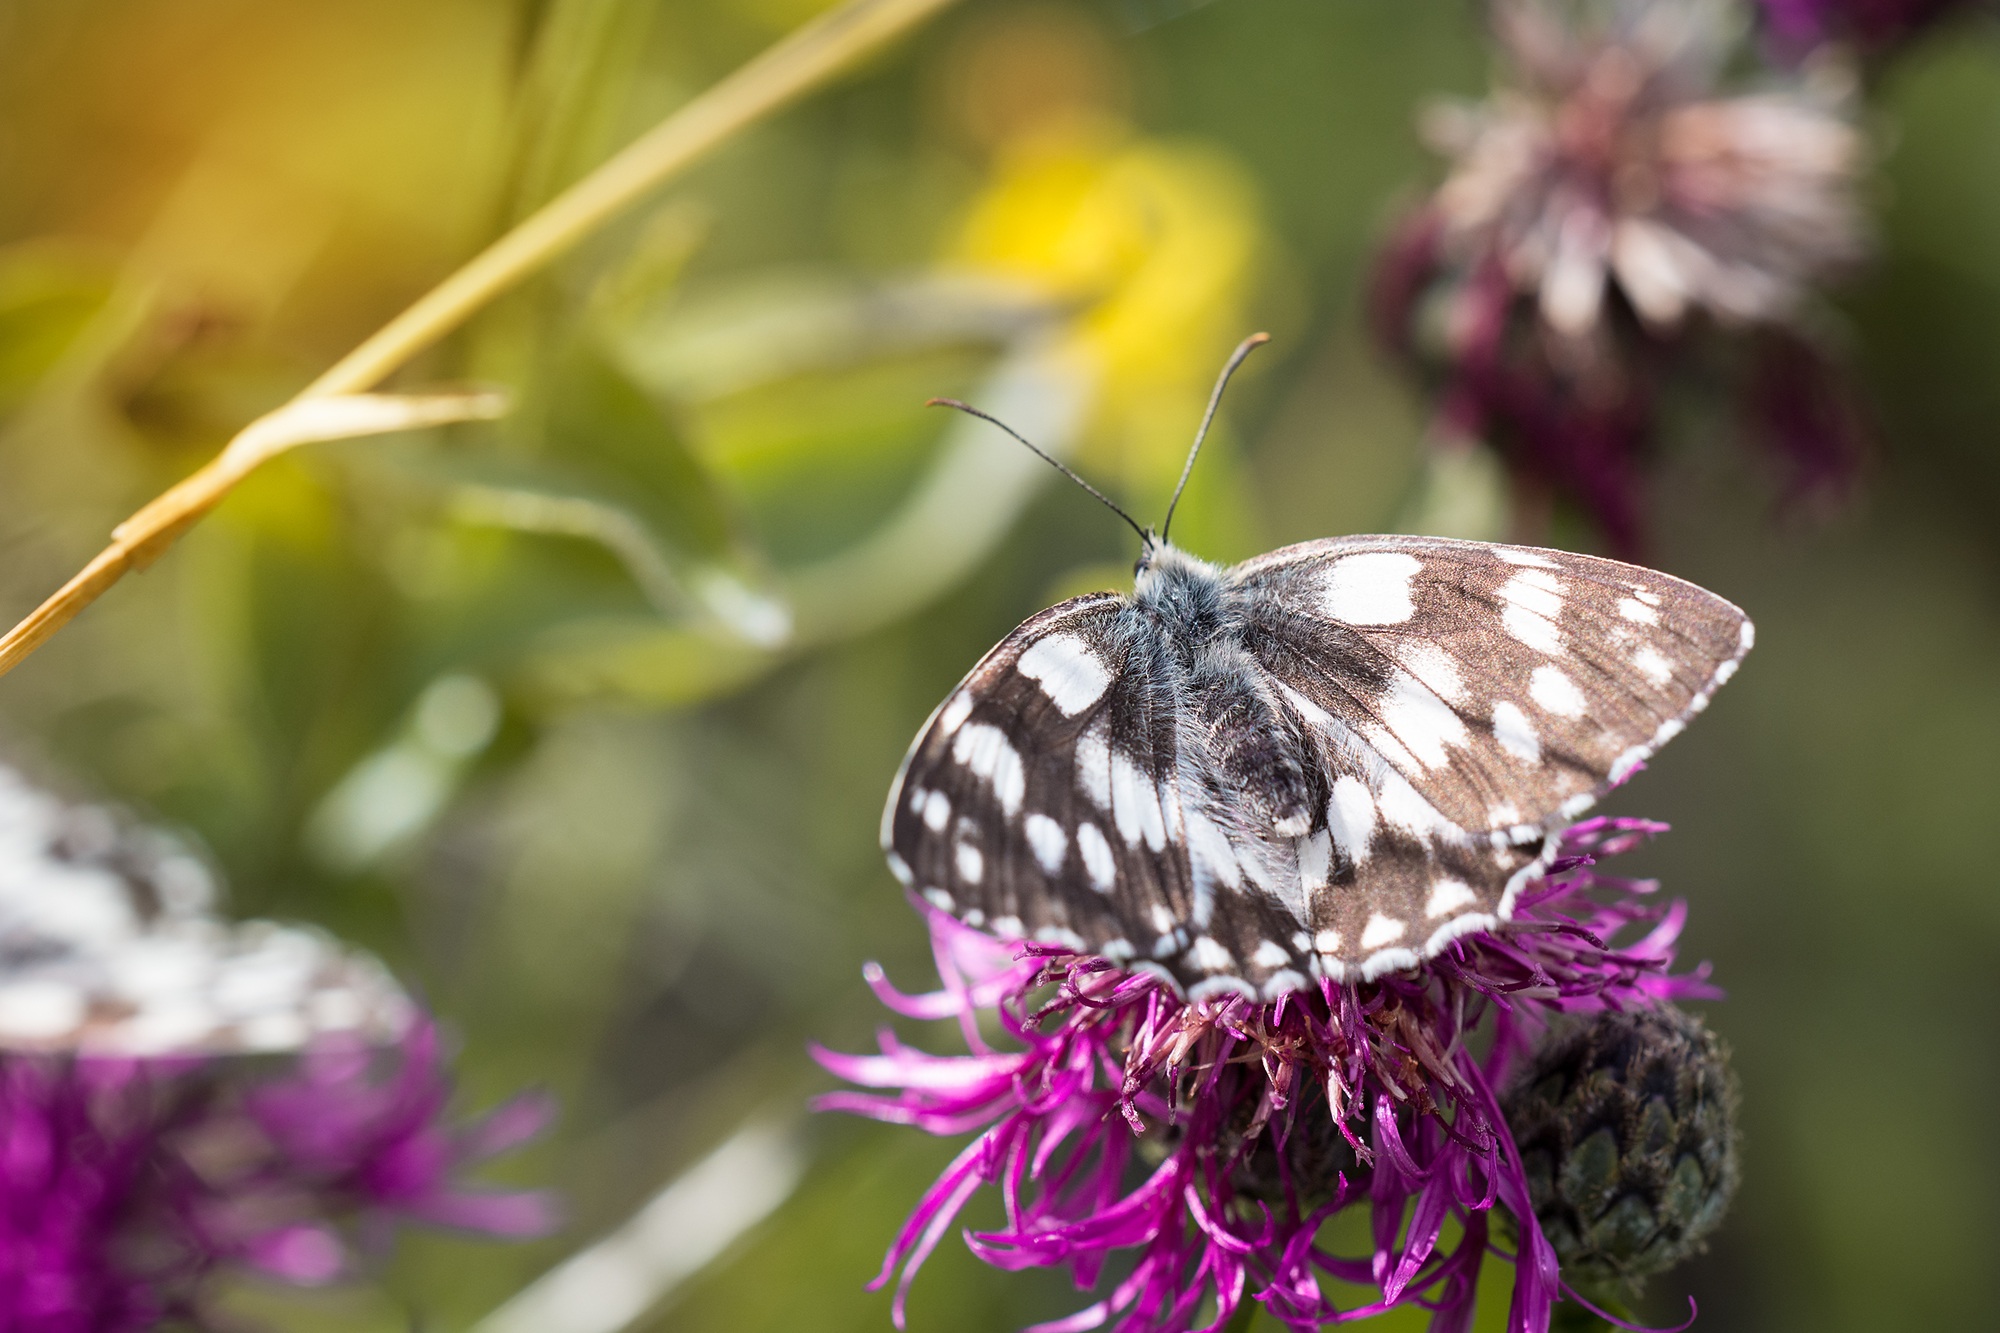
nature, photography, meadow, flower, petal, summer, insect, botany, butterfly, colorful, close, flora, fauna, invertebrate, close up, of course, flower meadow, nectar, pieridae, flight insect, macro photography, arthropod, summer meadow, edelfalter, pollinator, satyrinae, wigs knapweed, experience nature, women's board, chessboard butterfly, colorful flower meadow, melanargia galathea, moths and butterflies, lycaenid